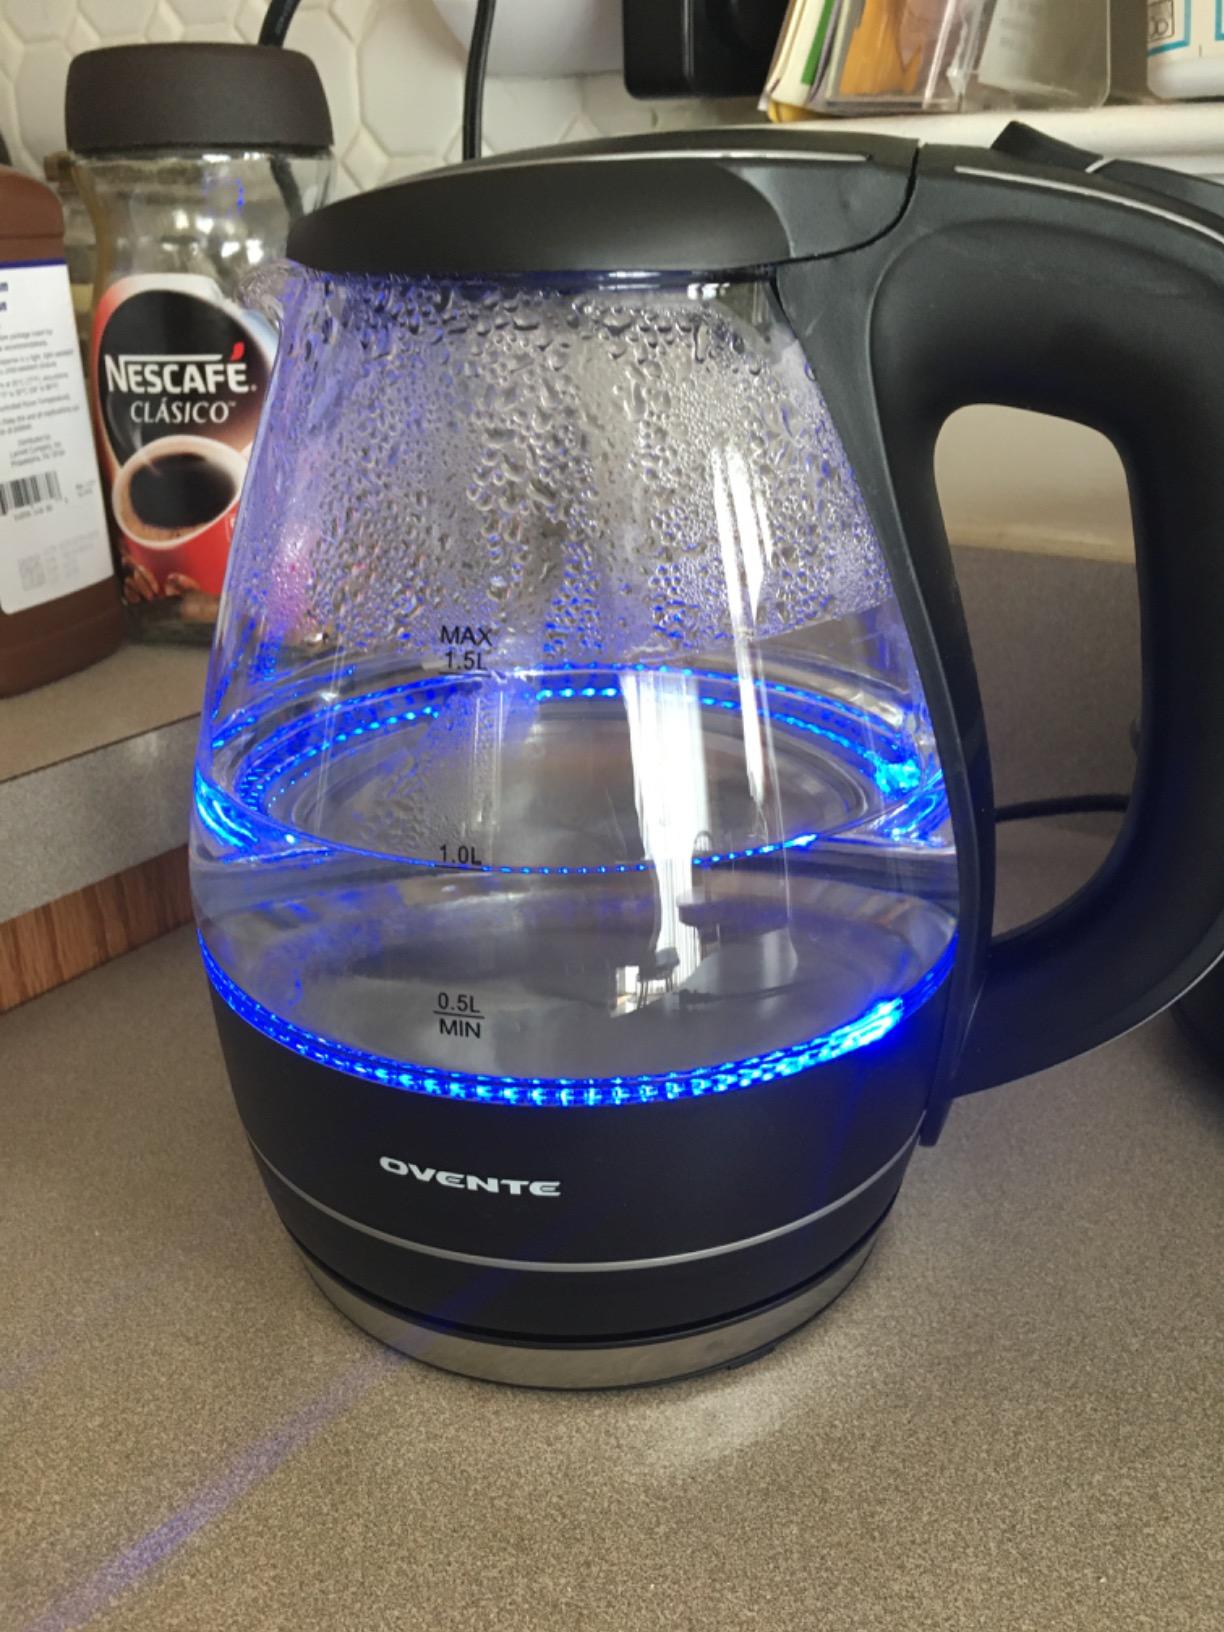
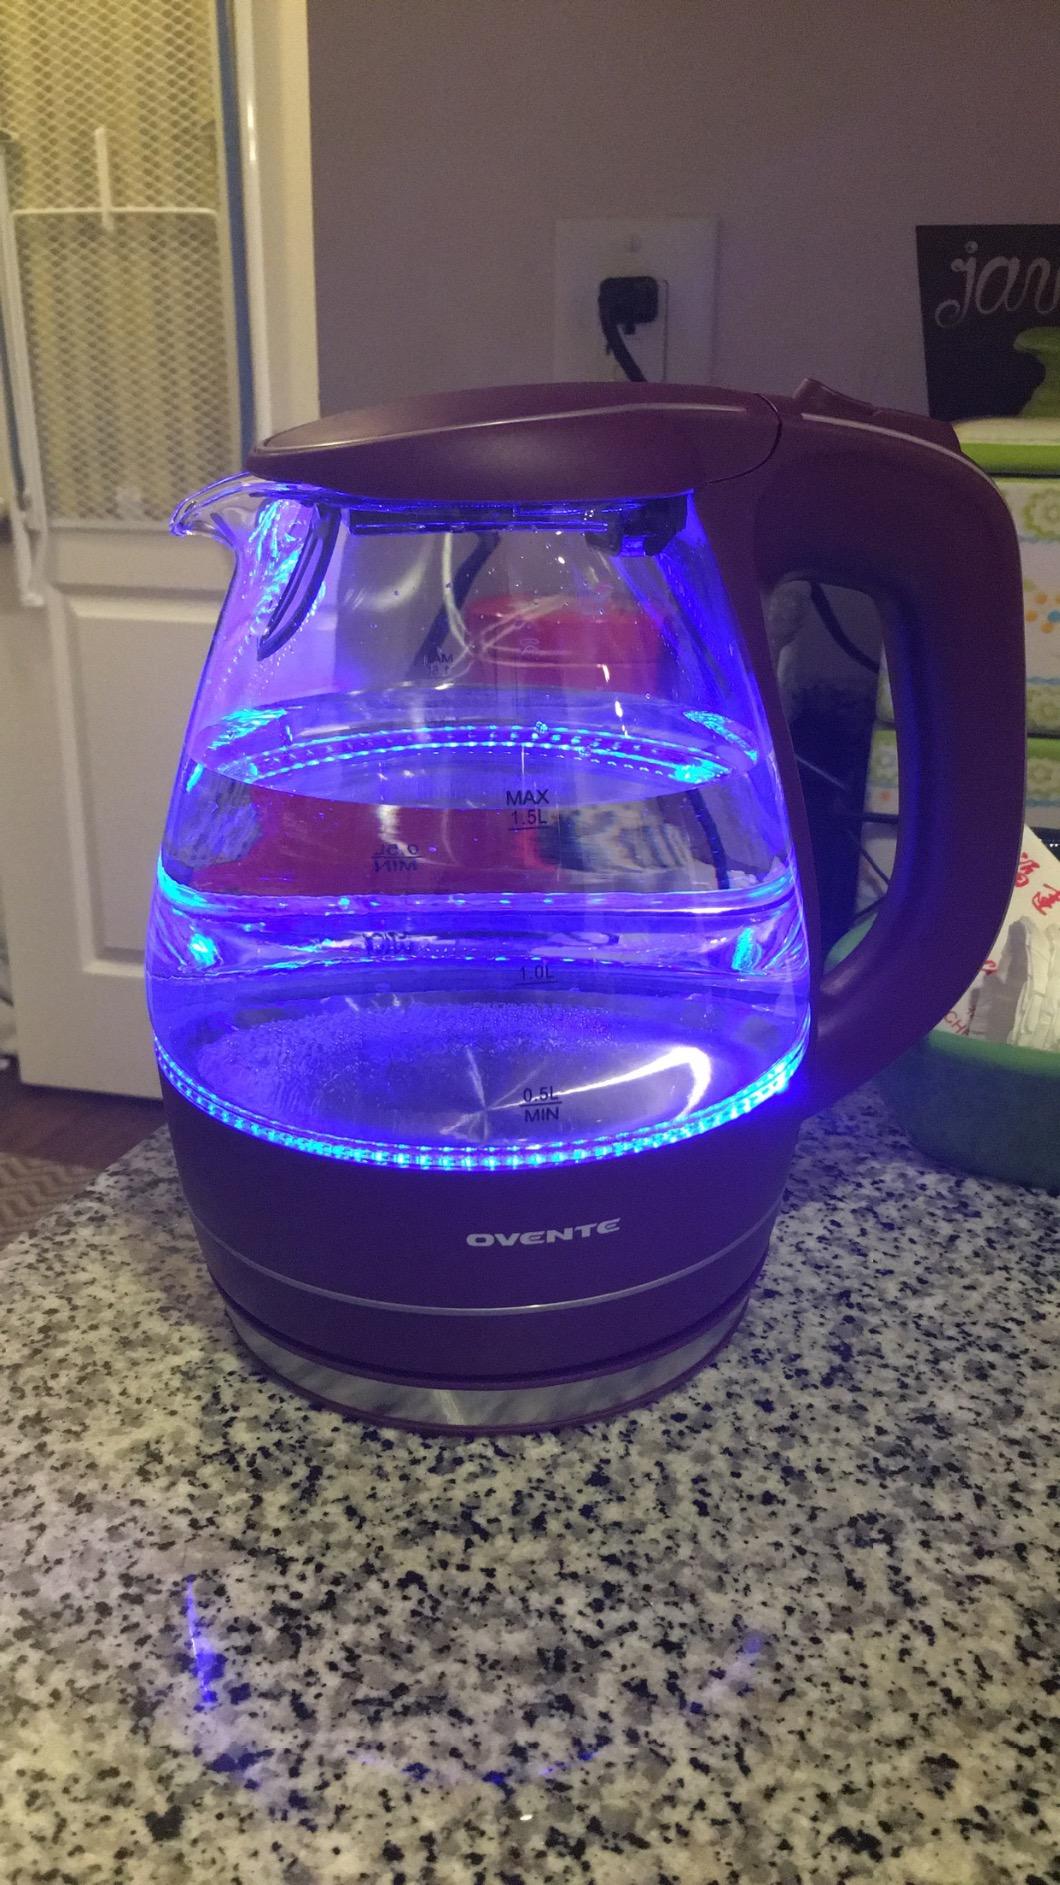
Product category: items_kettle
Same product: no